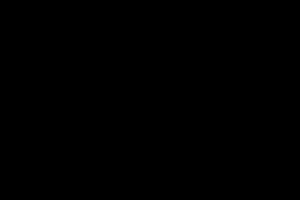
Un transformateur électrique est une machine électrique permettant de modifier les valeurs de tension et d'intensité du courant délivrées par une source d'énergie électrique alternative, en un système de tension et de courant de valeurs différentes, mais de même fréquence et de même forme. Il effectue cette transformation avec un excellent rendement.
Un transformateur déphaseur
Un transformateur de puissance est un composant électrique haute-tension essentiel dans l'exploitation des réseaux électriques. Sa définition selon la commission électrotechnique internationale est la suivante : « Appareil statique à deux enroulements ou plus qui, par induction électromagnétique, transforme un système de tension et courant alternatif en un autre système de tension et courant de valeurs généralement différentes, à la même fréquence, dans le but de transmettre de la puissance électrique ». Sa principale utilité est de réduire les pertes dans les réseaux électriques. Il peut être monophasé ou triphasé et recevoir divers couplages : étoile, triangle et zigzag.